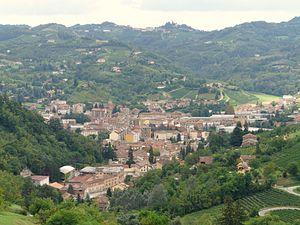
Canelli est une commune de la province d'Asti dans le Piémont en Italie.